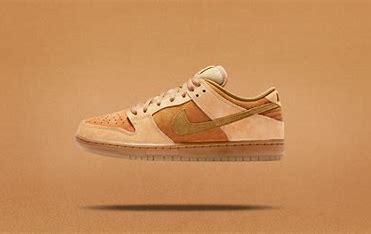
Brand: Nike
Model: SB Dunk Pro